Death of Brandon Crisp

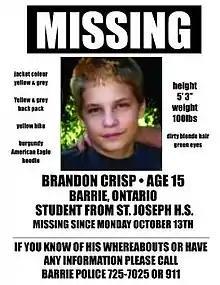
Missing person poster of Crisp

Brandon Emmett Crisp (January 18, 1993 – ) was a Canadian teenage boy who disappeared on October 13, 2008, when he ran away from his home in Barrie, Ontario after his parents took away his Xbox 360 video game console due to his excessive playing of "". He was last seen alive on a nearby trail.